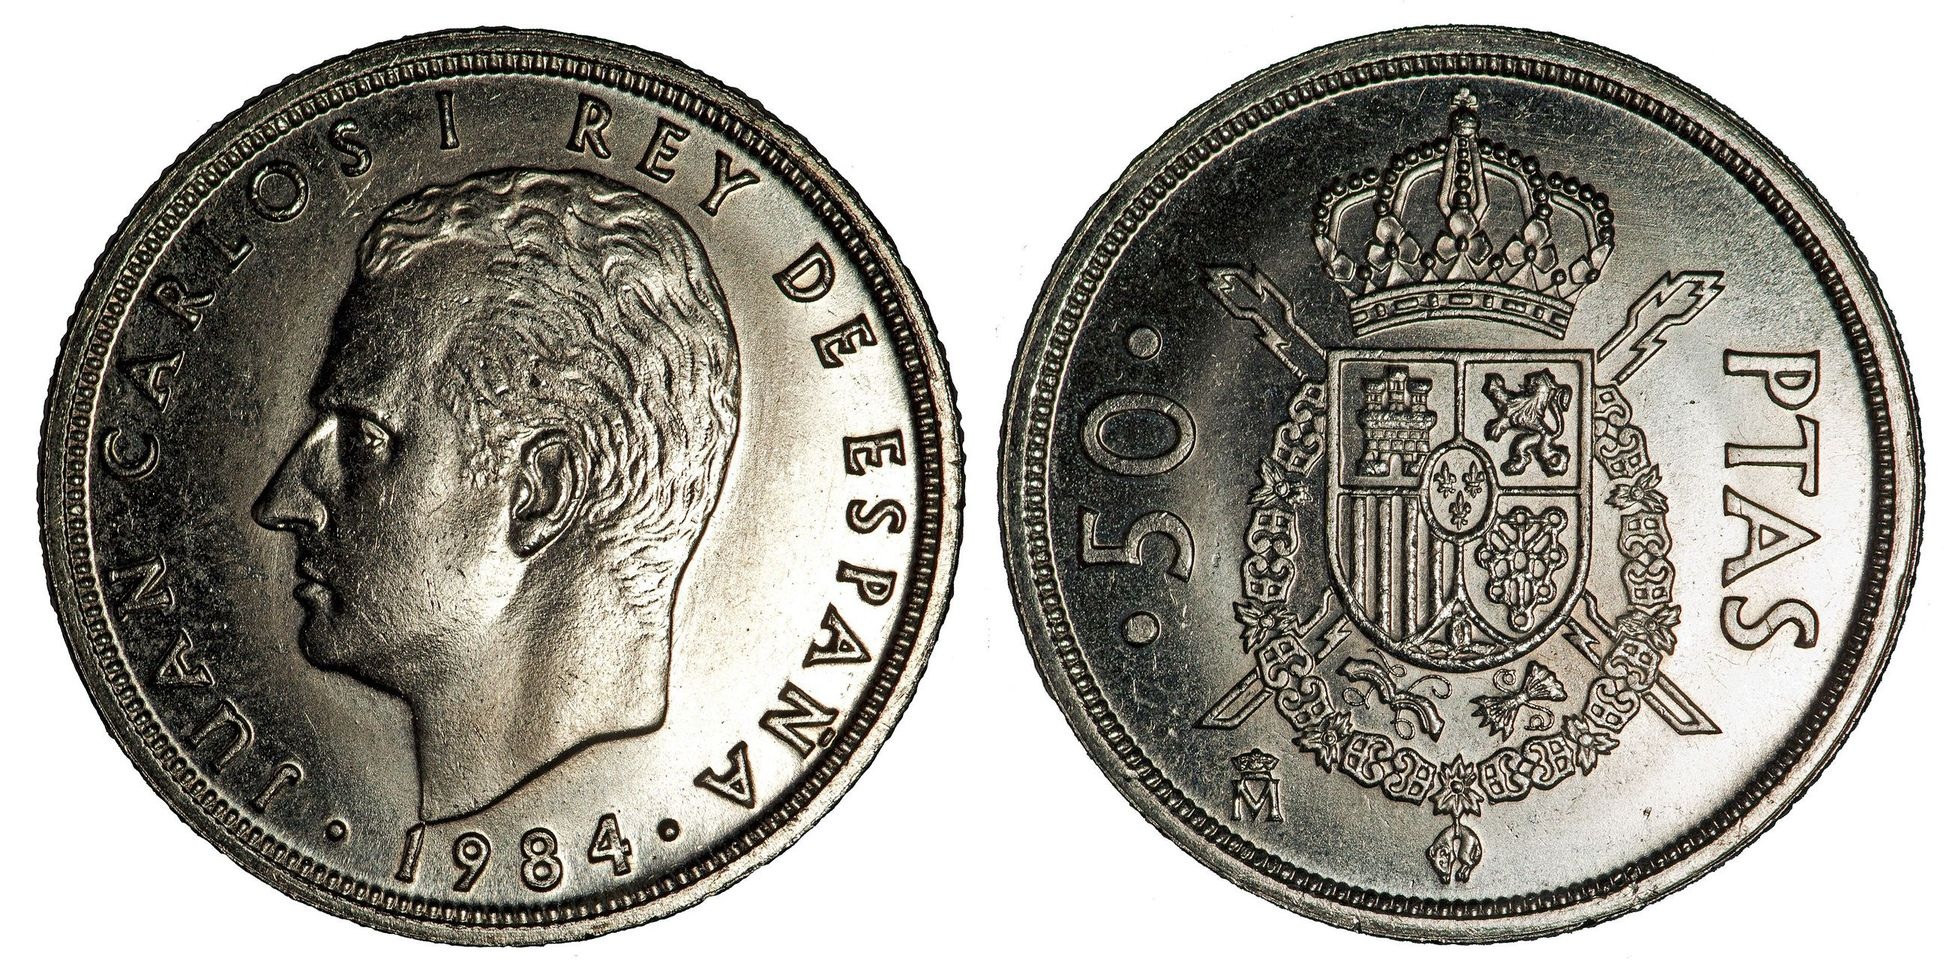
old, europe, metal, money, cash, spain, currency, coin, change, numismatic, shiny, payment, financial, coins, exchange, monetary, pesetas